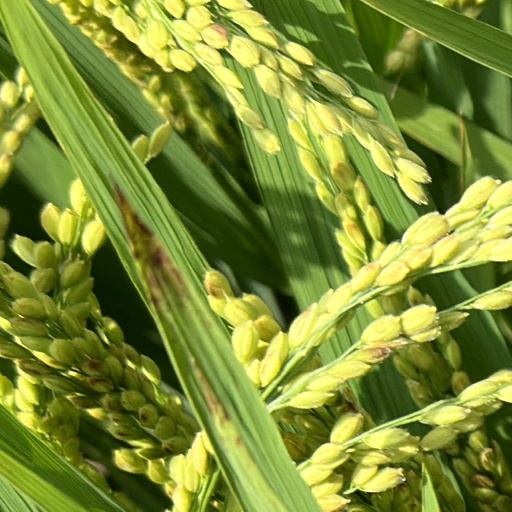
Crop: rice